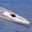
Label: ship